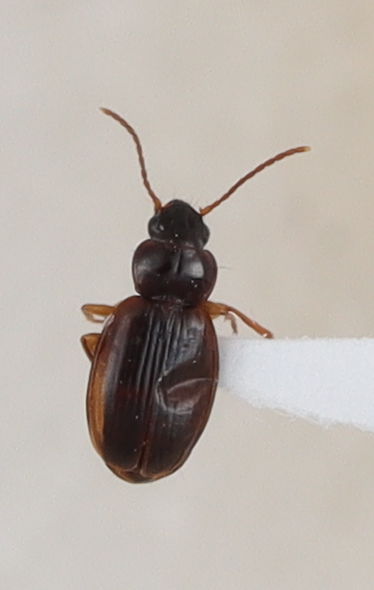
Scientific name: Trechus obtusus
Plot: 2
Trap: S
Collected: 20240717